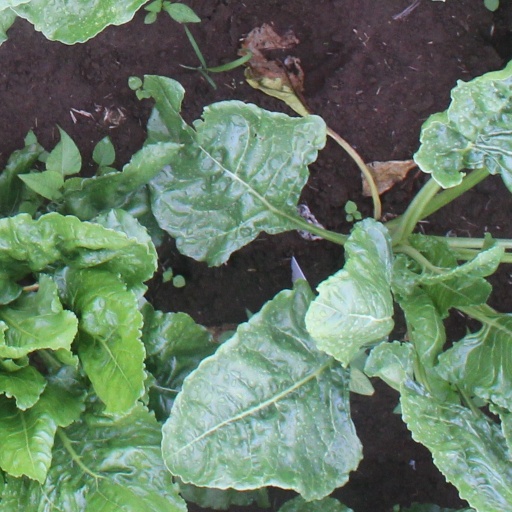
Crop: sugar beet